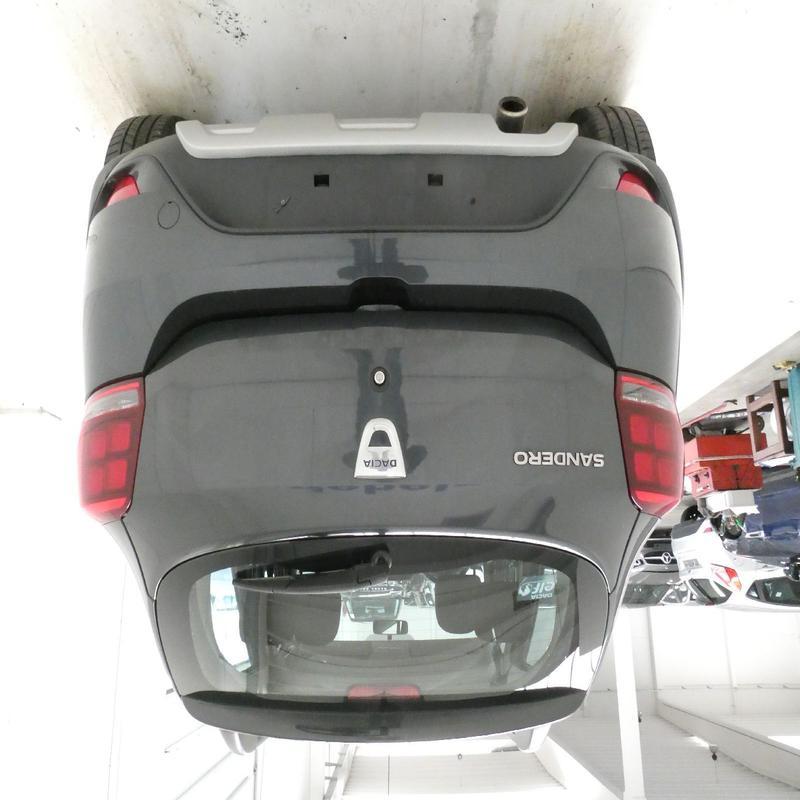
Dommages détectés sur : pare-choc arrière, plaque d'immatriculation arrière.
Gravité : majeur